Pola Nirenska

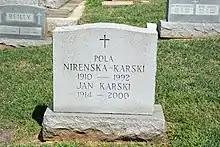
Grave of Pola Nirenska and her husband, Jan Karski, at Mount Olivet Cemetery in Washington, D.C.

The Nazis' rise to power prompted Nirenska to leave Germany and settle in her native Warsaw, where she taught dance for a year at the Warsaw Conservatory and established her own small modern dance group. At the International Dance Competition for Solo Dancers in Warsaw in August 1933, she won the eighth-place prize. She received a first prize for choreography and a second prize for performing for her original solo work "Cry", which she debuted at the International Dance Congress in Vienna, Austria, in early June 1934. (She never performed "Cry" again.) Wigman then invited her to stay in Dresden in the summer of 1934. When Nirenska saw a Nazi flag hanging outside Wigman's home and Wigman's secretary wearing an SS uniform, she left without seeing her former teacher. She received a grant from the Polish government to further her studies in dance. Nirenska relocated to Vienna, where she studied dance with Rosalia Chladek. Chladek's style was not to her liking, however, and she returned to Poland after a few months.